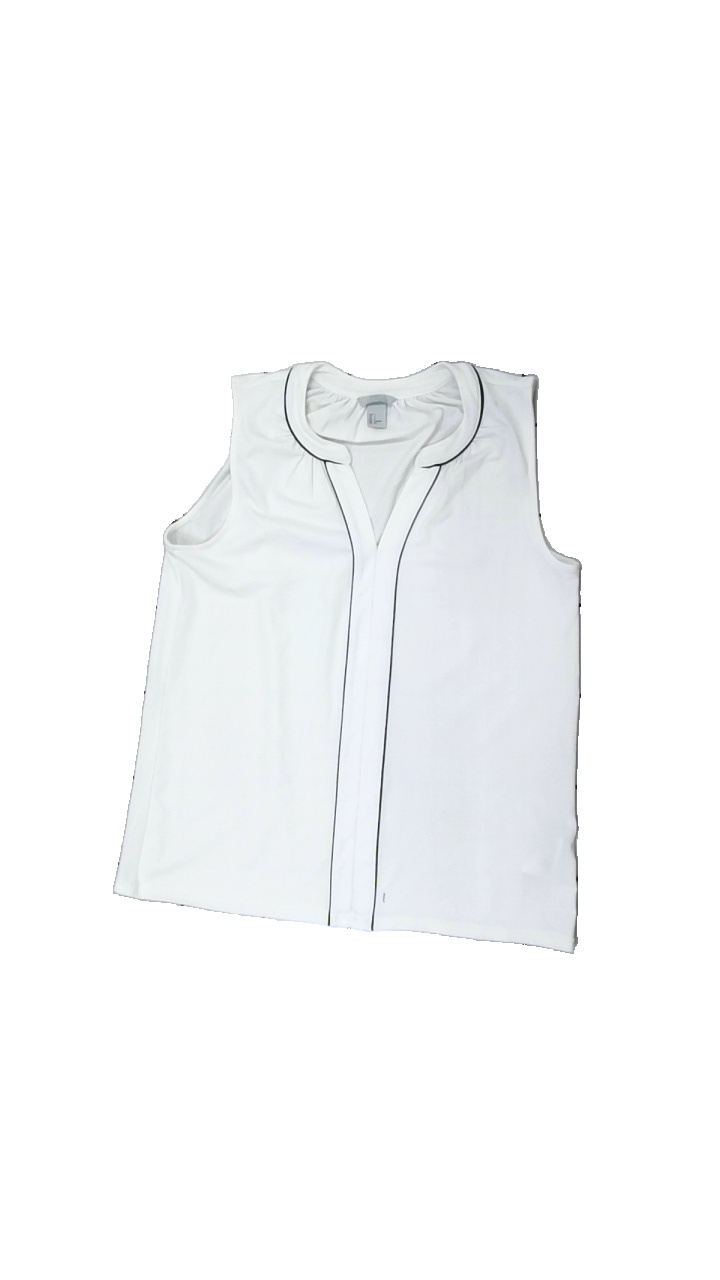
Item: Blouse (Ladies)
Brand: H&m
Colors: White, Black
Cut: Regular
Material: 100% polyester
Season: All
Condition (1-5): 3
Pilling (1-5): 1
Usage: Export
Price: <50